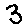
Label: 3